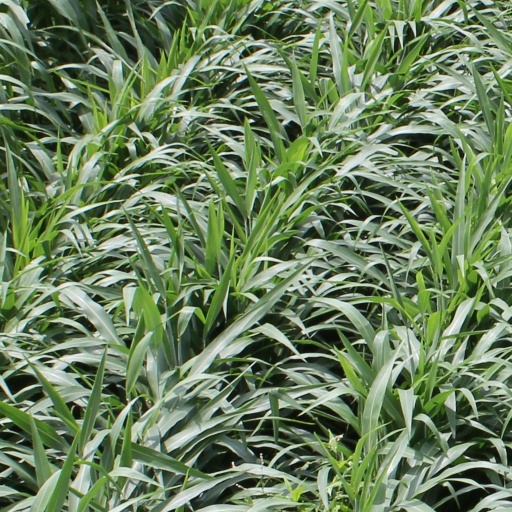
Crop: sorghum